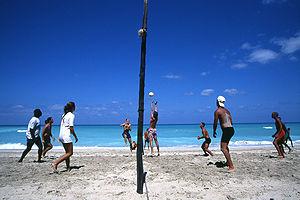
La plage à Varadero, dans la province de Matanzas à Cuba.